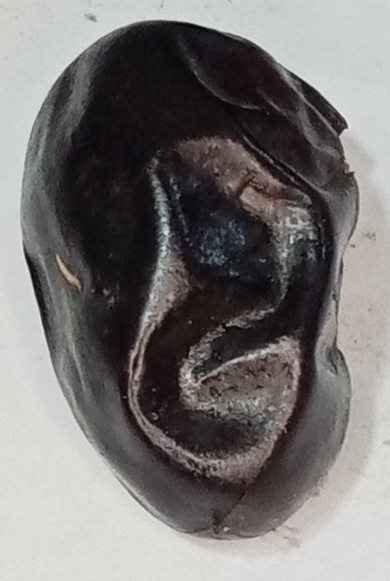
Variety: kupro
Size: large
Grade: grade-1